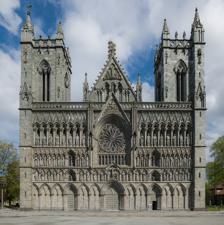
Building: Nidaros Cathedral
Country: Norway
Year built: 1300
Cathedral in Trøndelag, Norway Church in Trøndelag, Norway Nidarosdomen Nidaros Cathedral The church's west front , restored 1905-1983 63°25′36″N 10°23′46″E / 63.4267°N 10.3962°E / 63.4267; 10.3962 Location Trondheim , Trøndelag Country Norway Denomination Church of Norway Previous denomination Catholic Church Churchmanship Evangelical Lutheran Website nidarosdomen .no History Status Cathedral Founded c. 1070 Dedication Holy Trinity Consecrated 1300 Architecture Functional status Active Architect(s) Heinrich Ernst Schirmer and Christian Christie Architectural type Long church Style Romanesque and Gothic Completed 1300 (725 years ago) ( 1300 ) Specifications Capacity 1850 Materials Soapstone Administration Diocese Nidaros bispedømme Deanery Nidaros domprosti Parish Nidaros og Vår Frue Norwegian Cultural Heritage Site Type Church Status Automatically protected ID 85130 Nidaros Cathedral ( Norwegian : Nidarosdomen / Nidaros Domkirke ) is a Church of Norway cathedral located in the city of Trondheim in Trøndelag county. It is built over the burial site of King Olav II (c. 995–1030, reigned 1015–1028), who became the patron saint of the nation, and is the traditional location for the consecration of new kings of Norway . It was built over a 230-year period, from 1070 to 1300 when it was substantially completed. However additional work, additions and renovations have continued intermittently since then, including a major reconstruction starting in 1869 and completed in 2001. In 1152, the church was designated as the cathedral for the Catholic Archdiocese of Nidaros. In 1537, during the Protestant Reformation , it became part of the newly established state Church of Norway . It is the northernmost medieval cathedral in the world. The cathedral is the main church for the Nidaros og Vår Frue parish , the seat of the Nidaros domprosti (arch- deanery ), and the seat of the Bishop of the Diocese of Nidaros . The Preses of the Church of Norway is also based at this cathedral. The church seats about 1,850 people. History The Cathedral in 1857 Nidaros Cathedral was built beginning in 1070 to memorialize the burial place of Olav II of Norway , the king who was killed in 1030 in the Battle of Stiklestad . He was canonized as Saint Olav a year later by Grimketel , the Bishop of Nidaros (the canonization was later confirmed by the pope ).  Around 1070, King Olav Kyrre , who was St. Olav's nephew, began building a large stone church on the site where the wooden church had stood. It was dedicated to the Holy Trinity but was commonly called Kristkirken (an earlier term for cathedral). The altar in this church was to be placed over the grave, and when the church was completed around 1090, St. Olav's shrine was moved here and placed over the altar. In this church, almost all Norwegian royals of the 11th and 12th centuries were buried. Kristkirken was about 50 meters long with a choir, nave, and west tower, and it was the largest church in Norway at the time. Nothing of Olav Kyrre's church is visible today. It was gradually replaced by new building parts in the 13th century, but its outline can be seen in the ground plan: as was often the case in the Middle Ages, the later walls were built on the old foundations to save time and costs. During the restoration in the late 19th century, these foundations were excavated and measured, providing some knowledge of the church's architecture. It was designated the cathedral of the Catholic Archdiocese of Nidaros from its establishment in 1152 until its abolition in 1537 under the Reformation. Since the Reformation , it has served as the cathedral of the Lutheran bishops of Trondheim (or Nidaros) in the Diocese of Nidaros . The architectural style of the cathedral is Romanesque and Gothic . Historically it has been an important destination for pilgrims coming from all of Northern Europe . In 1814, this church served as an election church ( Norwegian : valgkirke ). Together with more than 300 other parish churches across Norway, it was a polling station for elections to the 1814 Norwegian Constituent Assembly which wrote the Constitution of Norway . This was Norway's first national elections. Each church parish was a constituency that elected people called "electors" who later met together in each county to elect the representatives for the assembly that was to meet in Eidsvoll later that year. Along with Vår Frue Church , the cathedral is part of the Nidaros og Vår Frue parish in the Nidaros deanery in the Diocese of Nidaros . Building and restoration Main article: Nidaros Cathedral West Front The church before 1762 Work on the cathedral as a memorial to St. Olav started in 1070. It was finished some time around 1300, nearly 150 years after being established as the cathedral of the diocese. The cathedral was badly damaged by fires in 1327 and again in 1531. The nave was destroyed and was not rebuilt until the restoration in early 1900s. In 1708, the church burned down completely except for the stone walls. It was struck by lightning in 1719, and was again ravaged by fire. Major rebuilding and restoration of the cathedral started in 1869, initially led by architect Heinrich Ernst Schirmer , and nearly completed by Christian Christie . It was officially completed in 2001. Maintenance of the cathedral is an ongoing process. The oldest parts of the cathedral consist of the octagon with its surrounding ambulatory . This was the site of the original high altar, with the reliquary casket of Saint Olav , and choir. Design of the octagon may have been inspired by the Corona of Canterbury Cathedral , although octagonal shrines have a long history in Christian architecture. Similarly, the choir shows English influence, and appears to have been modeled after the Angel Choir of Lincoln Cathedral . The west front in the late 19th century, before restoration It is joined to the octagon by a stone screen that fills the entire east side of the choir.  The principal arch of this screen is subdivided into three subsidiary arches: the central arch frames a statue of Christ the Teacher , standing on the top of a central arch of three subsidiary arches below him. The space above the principal arch, corresponding to the vault of the choir, contains a crucifix by the Norwegian sculptor Gustav Vigeland , placed between statues of the Virgin Mary and the Apostle John . Built into the south side of the ambulatory is a small well. A bucket could be lowered to draw up water drawn from the spring that originated from St. Olav's original burial place. (This was covered over by the construction of later cathedrals). The present cathedral has two principal altars. At the east end of the chancel in the octagon is an altar at the site of the medieval high altar, behind which stood the silver reliquary casket containing the remains of St. Olav . This silver-gilt reliquary casket was melted down for coinage by Christian II and St. Olav's remains buried in an unknown location under the cathedral. The only relic known to have survived is a femur in a silver-gilt reliquary. Shaped as a forearm, it was given by Queen Josephine to St. Olav Catholic Cathedral in Oslo. The original reliquary casket was in the form of a church, with dragon heads on its gables. The dragons are similar to those carved on the gables of Norwegian stave churches . Surviving medieval reliquary caskets in Norway frequently also bear such dragon heads, for instance, that at Heddal Stave Church .  He was the church's and the kingdom's patron saint. The current altar was designed to recall in marble sculpture the essential form of this reliquary casket. It replaces the previous baroque altar, which was transferred to Vår Frue Church . The second altar is in the crossing, where the transept intersects the nave and the chancel.  It bears a large modern silver crucifix . It was commissioned and paid for by Norwegian American emigrants in the early twentieth century, and the design was inspired by the memory of a similar silver crucifix in the medieval church. The medieval chapter house may also be used as a chapel for smaller groups of worshipers. All the stained glass in the cathedral dates from its rebuilding in the 19th and 20th centuries.  The windows on the north side of the church depict scenes from the Old Testament against a blue background, while those on the south side of the church depict scenes from the New Testament against a red background. Organs Nidaros Cathedral Wagner organ Two organs are installed in the cathedral. The main organ was built by the Steinmeyer firm in 1930, and was erected in the north transept. It then had 125 stops. Installation of the Steinmeyer organ was commissioned in 1930 for the 900th anniversary of the Battle of Stiklestad . The organ was funded mostly by donations, particularly by Elias Anton Cappelen Smith . In 1962, the organ was heavily rebuilt and moved to the west nave. Many stops were removed; some of them were used to build a new choir organ. This organ was fully restored in 2014. The old Baroque organ built by noted German organ builder Joachim Wagner (1690–1749) during the period 1738–40 was carefully restored by Jürgen Ahrend between 1993 and 1994. It has 30 stops and is located at a gallery in the north transept. Tourist attraction Today, the cathedral is a popular tourist attraction . Nidaros Cathedral is the site of the observation of Olav's Wake ( Norwegian : Olavsvaka ). This religious and cultural festival is centered upon the anniversary of the death of Saint Olav at the Battle of Stiklestad . Tourists often follow the historic Pilgrim's Route ( Norwegian : Pilegrimsleden ) to visit the cathedral for this and other events. Alleged bombing plot The cathedral is also familiar to enthusiasts of Norwegian black metal , as it is featured on the cover artwork of De Mysteriis Dom Sathanas , the 1994 studio album by Mayhem . It was rumored that members of the band who had already been associated with the burnings of other Christian churches in Norway had planned to destroy the cathedral in relation to the release of the album. When police arrested former Mayhem bassist Varg Vikernes on 19 August 1993 they had found 150 kilograms (330 lb) of explosives in his home. Media gallery From north-east From east From Elgeseter bridge From north-east in 2011 At night Detail of west front Statues on west front The altar organ Ceiling Interior Interior Interior Choirs Nidaros Cathedral Choir Nidaros Cathedral Boys' Choir Nidaros Cathedral Girls' Choir Schola Sancta Sunnivae Nidaros Vocalis Nidaros Oratory Choir See also Christianity portal Norway portal List of churches in Nidaros List of cathedrals in Norway Nidaros Pilgrim's Route De Mysteriis Dom Sathanas References and notes Notes